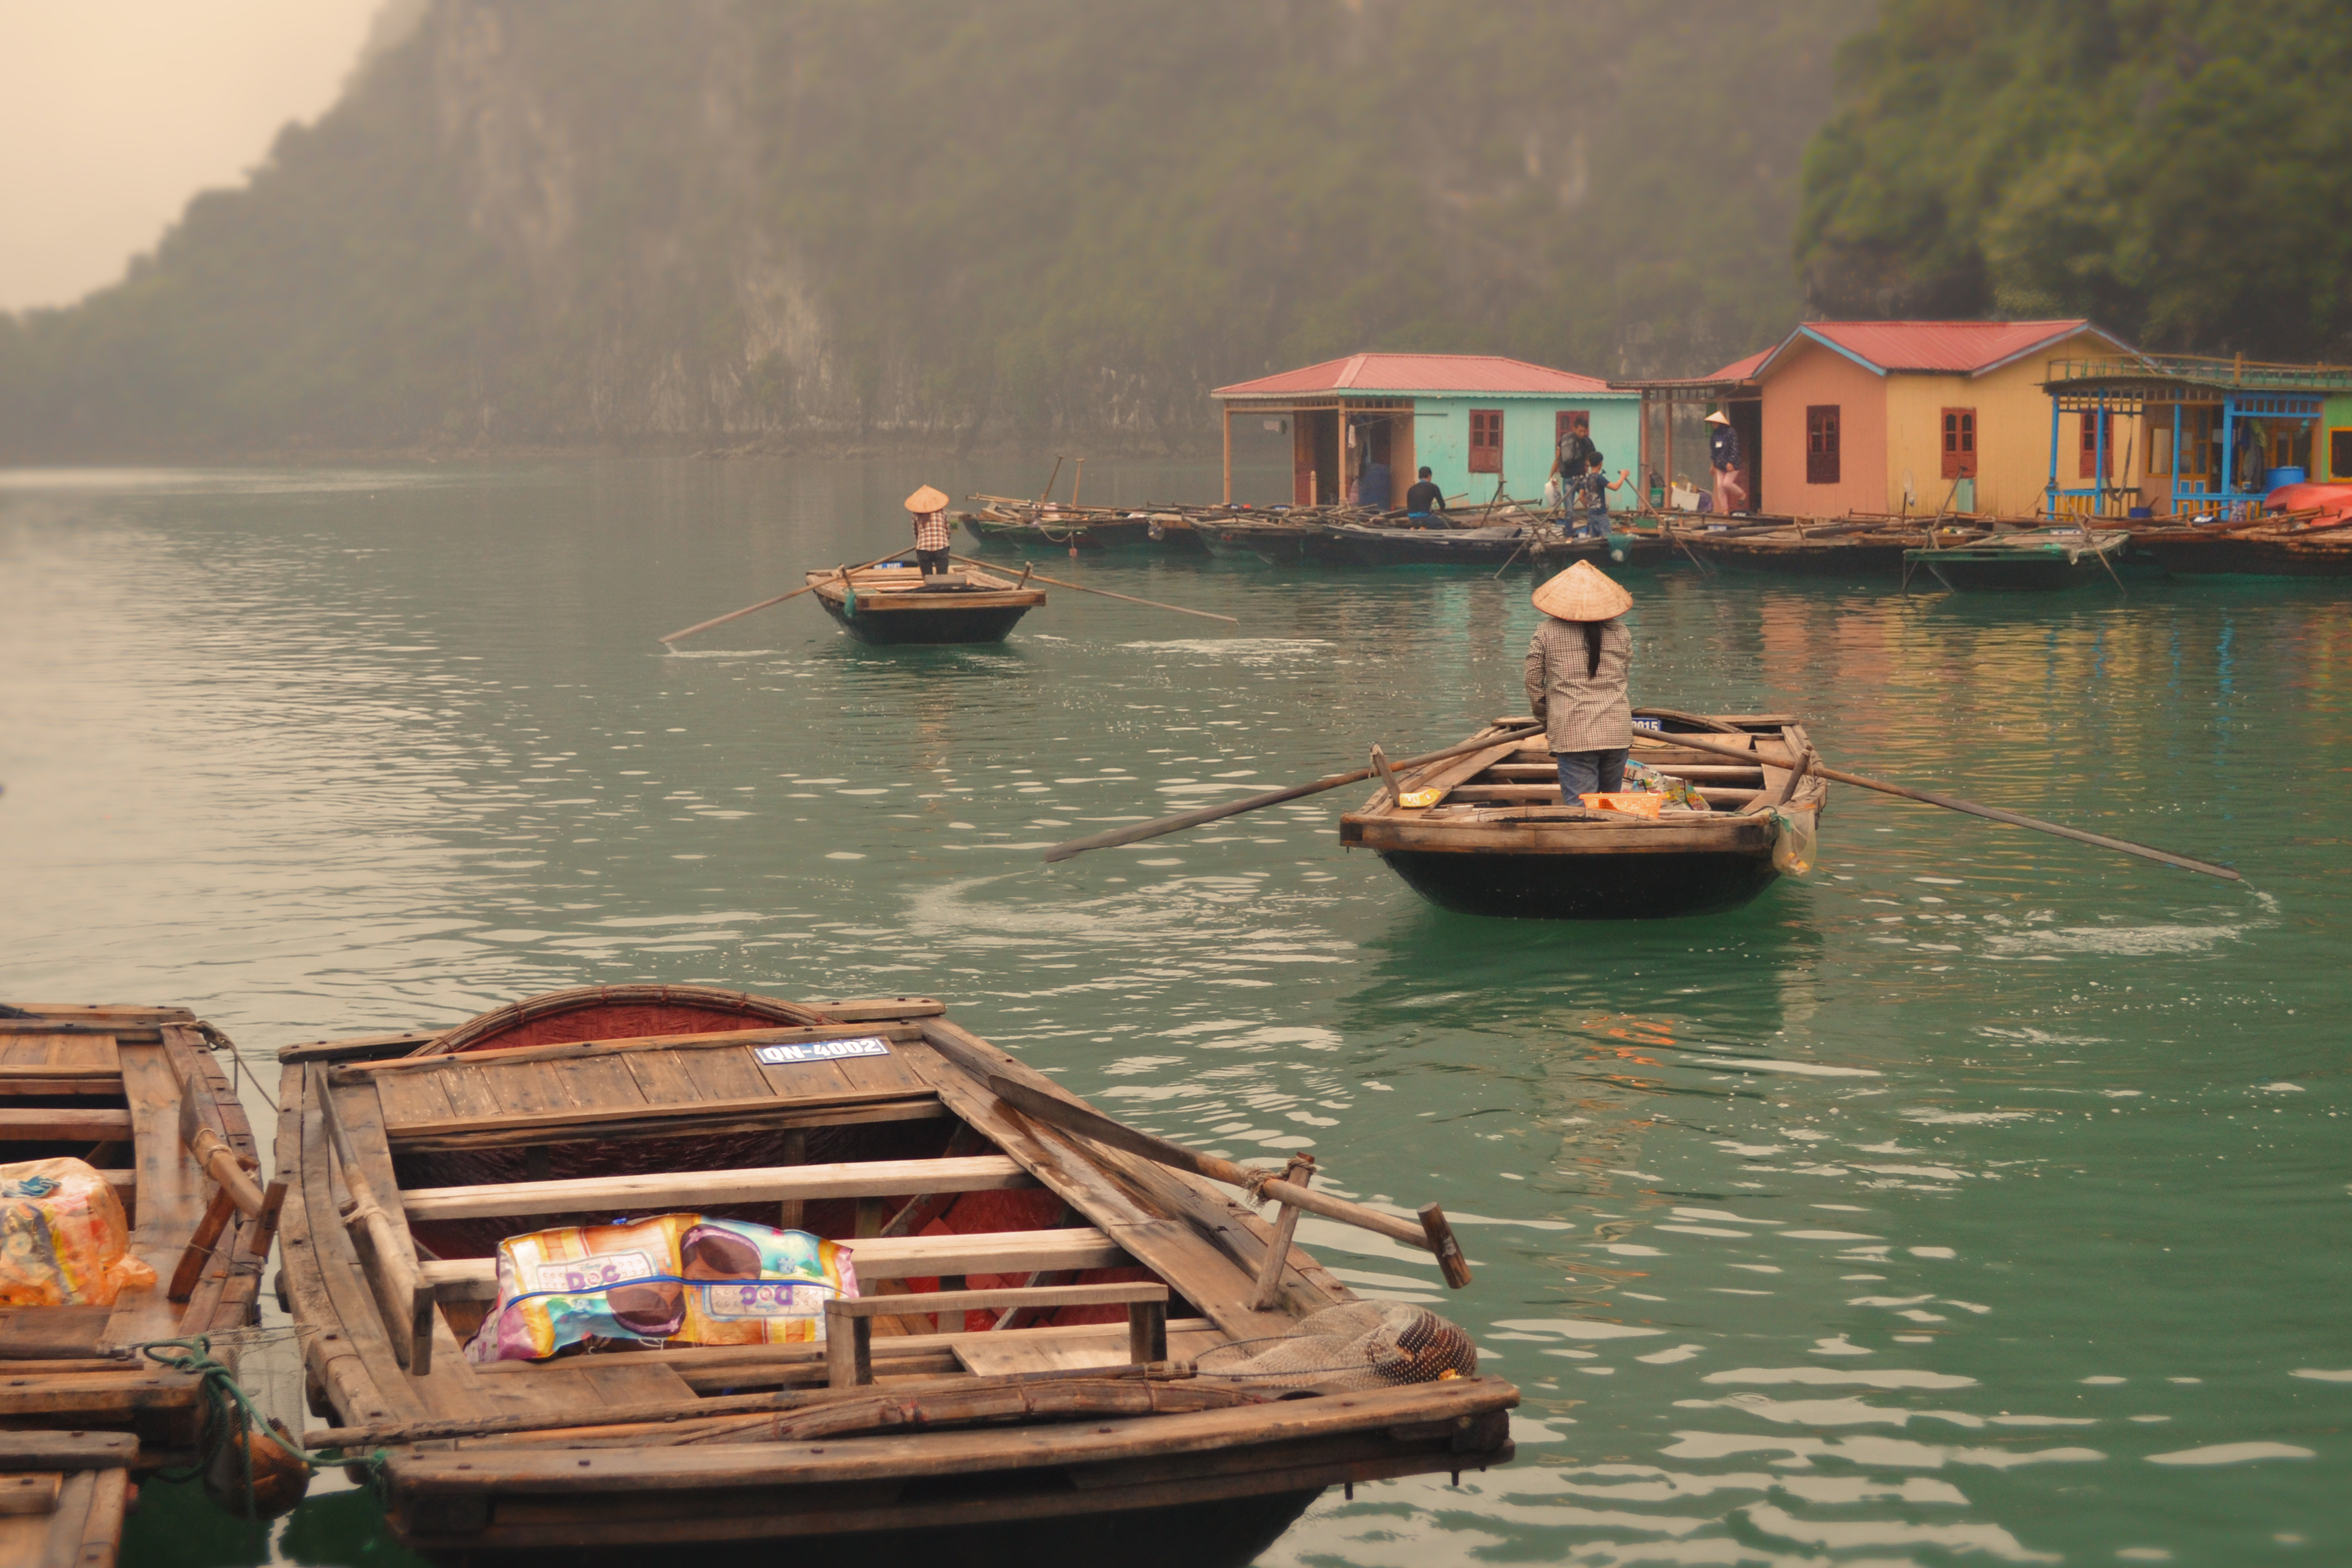
water transportation, boat, water, mode of transport, vehicle, waterway, boating, river, calm, lake, sky, watercraft, bay, tourism, sea, harbor, coastal and oceanic landforms, vacation, channel, coast, evening, watercraft rowing